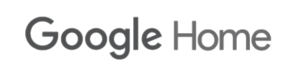
Google Home est une famille d'enceintes connectées associées à un assistant personnel intelligent fabriquée par l'entreprise américaine Google. Elles sont munies d'un haut-parleur et de 1 à 6 microphones selon le modèle, qui permettent aux appareils de réagir aux commandes vocales des utilisateurs. Il existe actuellement quatre modèles du Google Home : le Google Home « classique », le Google Home Mini, le Google Home Max et le Google Home Hub.